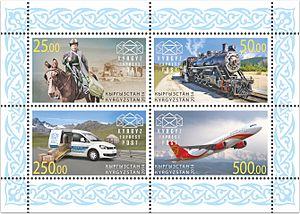
Kyrgyz Express Post est l'opérateur postal du Kirghizistan qui a reçu le statut de deuxième opérateur postal désigné du Kirghizistan. L'entreprise a été créée le 16 mars 2012.